2008 Texas Rangers season

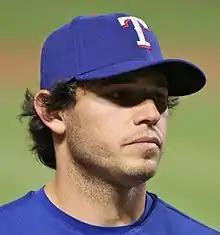
Ian Kinsler

"Note: Pos = Position; G = Games played; AB = At bats; H = Hits; Avg. = Batting average; HR = Home runs; RBI = Runs batted in"